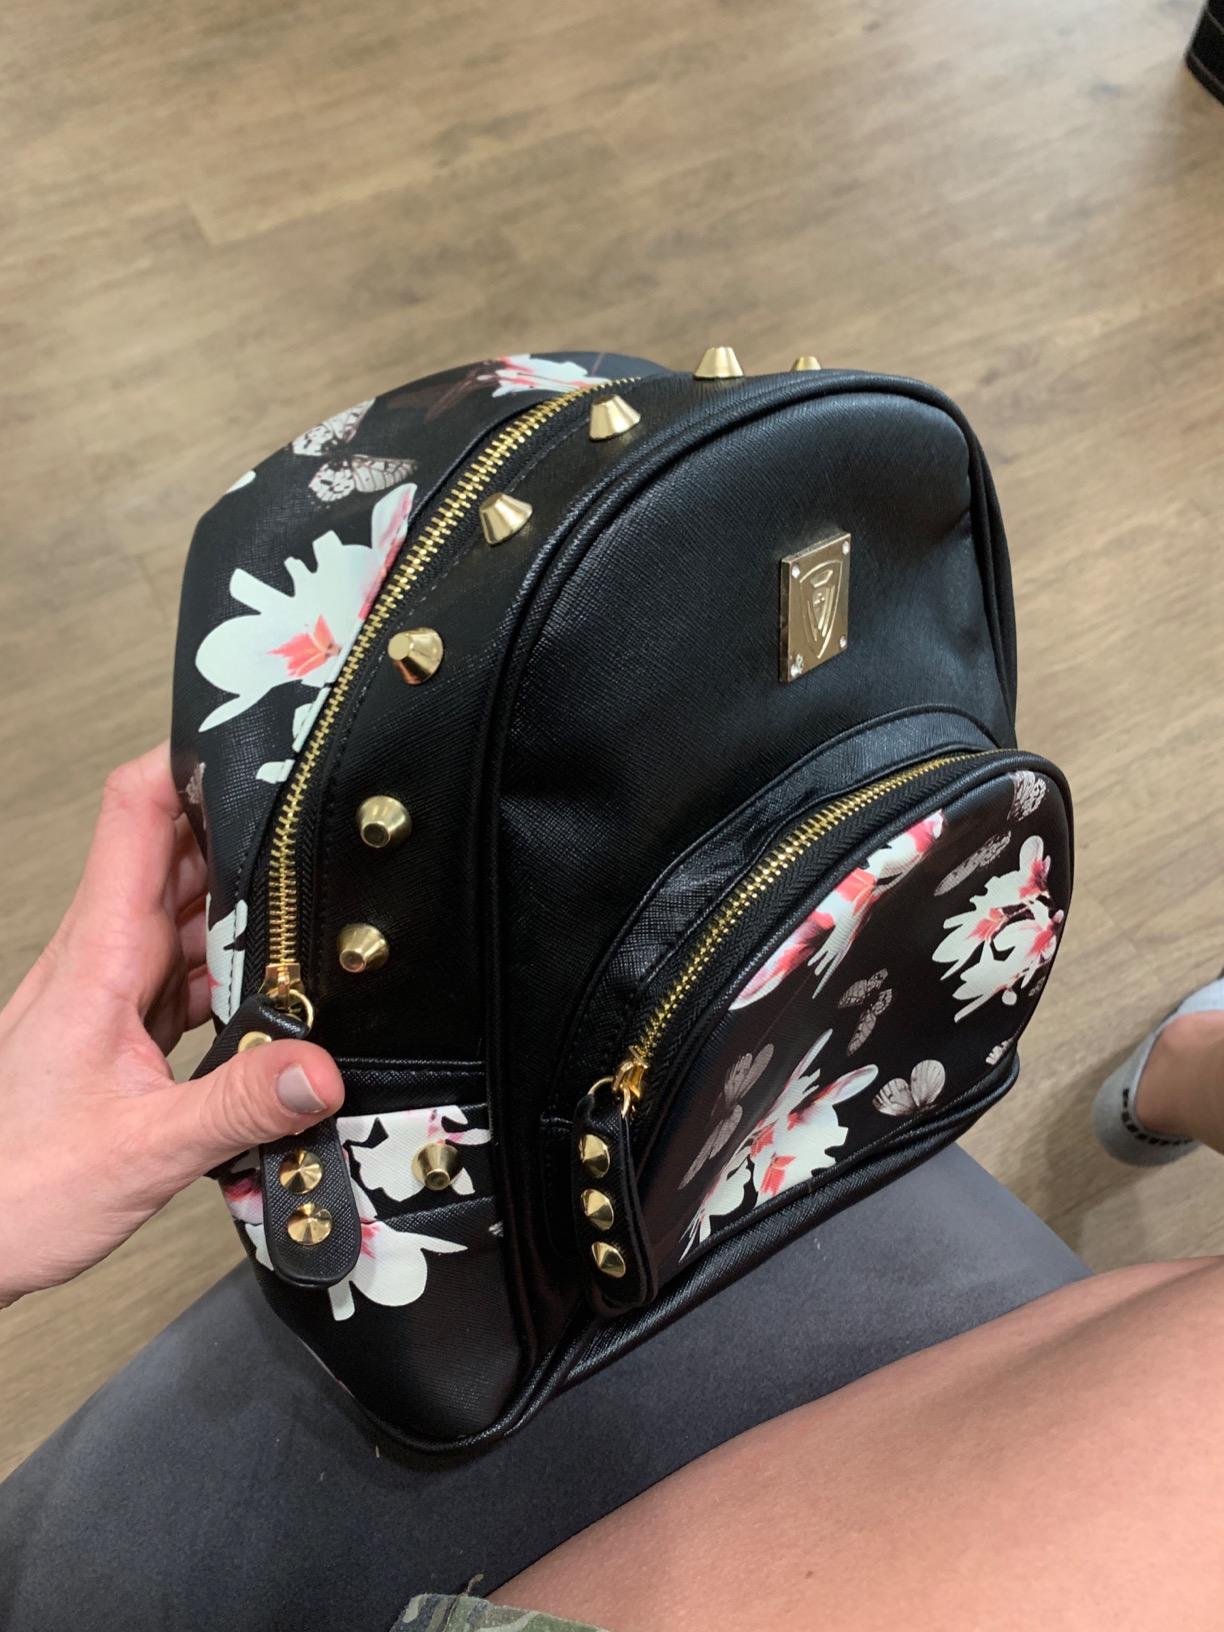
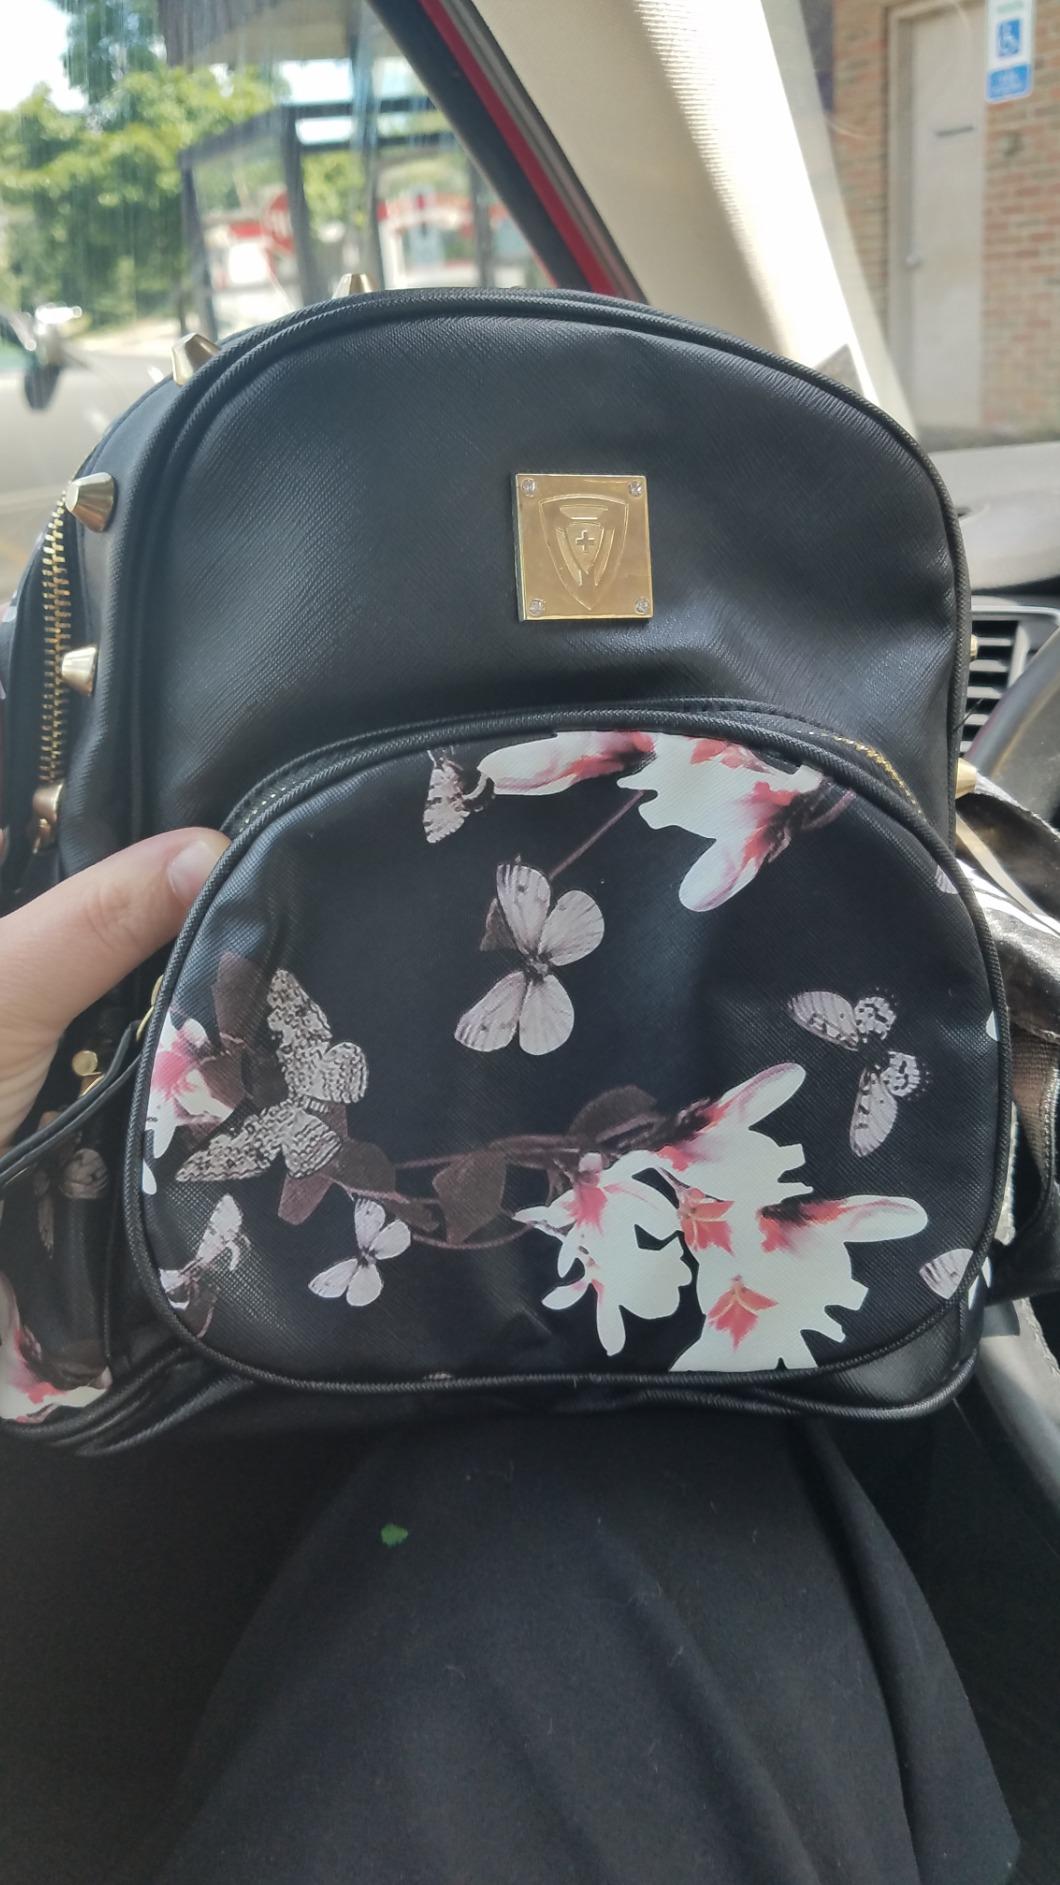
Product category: accessories_handbag
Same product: yes